Volleyball at the 2012 Summer Paralympics – Women's team rosters

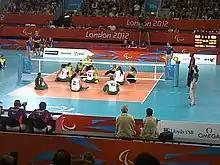
Brazil women's paralympic volleyball team

The following is the Chinese roster in the women's volleyball tournament of the 2012 Summer Paralympics.